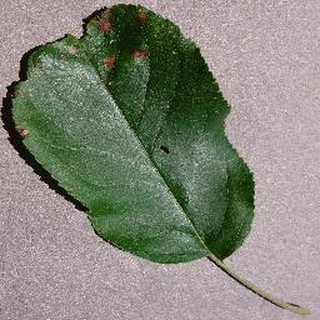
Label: apple_black_rot